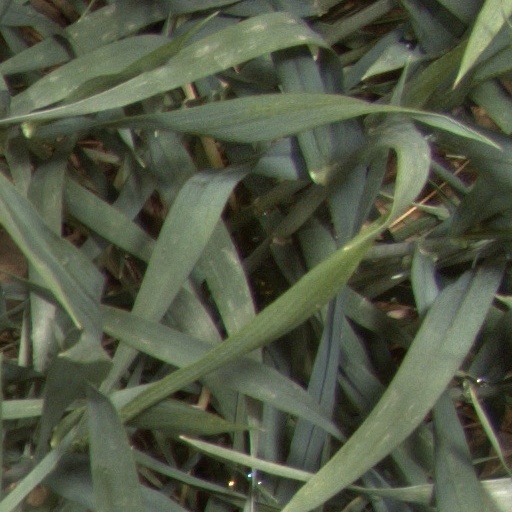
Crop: wheat